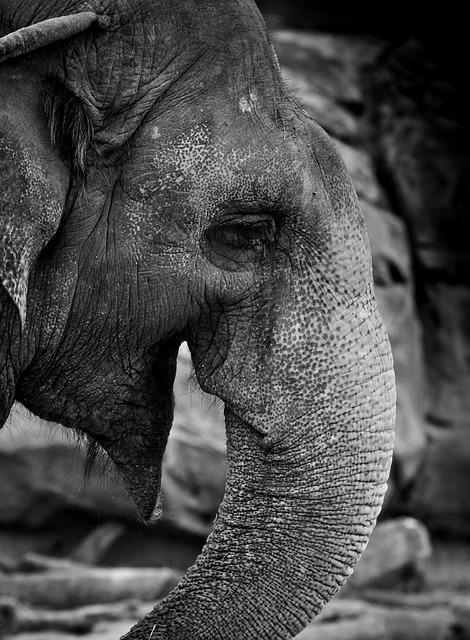
elephant